Mako (Mass Effect)

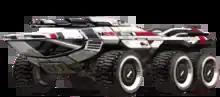
Concept art of the Mako as presented in the "Art of the Mass Effect Universe".

The M35 Mako is a fictional vehicle that appears in the " Mass Effect" video game franchise. A six-wheeled tank / utility vehicle, it appears in the original "Mass Effect" as a drivable transport vehicle which is also capable of providing combat support. The Mako was originally intended for inclusion in "", though a similar vehicle known as the ND-1 Nomad was featured instead. The Mako was widely criticized for being awkward to control in the game's vehicle sections, which was also described as lacking in meaningful content, leading to its removal as a drivable vehicle from later titles due to the substantial negative feedback. However, retrospective opinions of the vehicle have recognized it as an iconic aspect of the series in spite of its gameplay flaws.